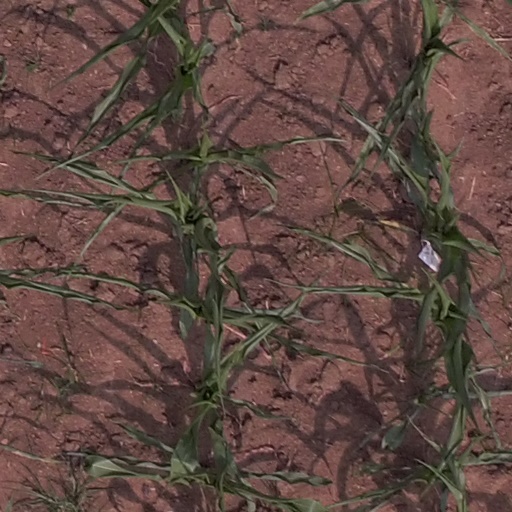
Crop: maize; corn